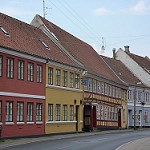
Label: buildings